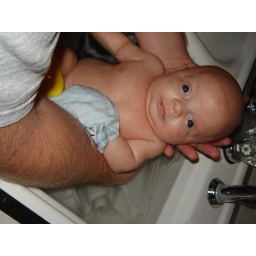
no more pink tubbie thing...just a pink tubbie baby in a sink with some furry thing holding him.